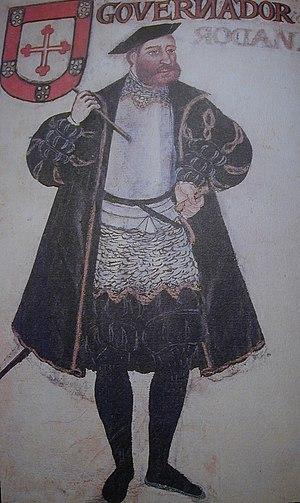
Lopo Soares de Albergaria Gouverneur de l'Inde portugaise